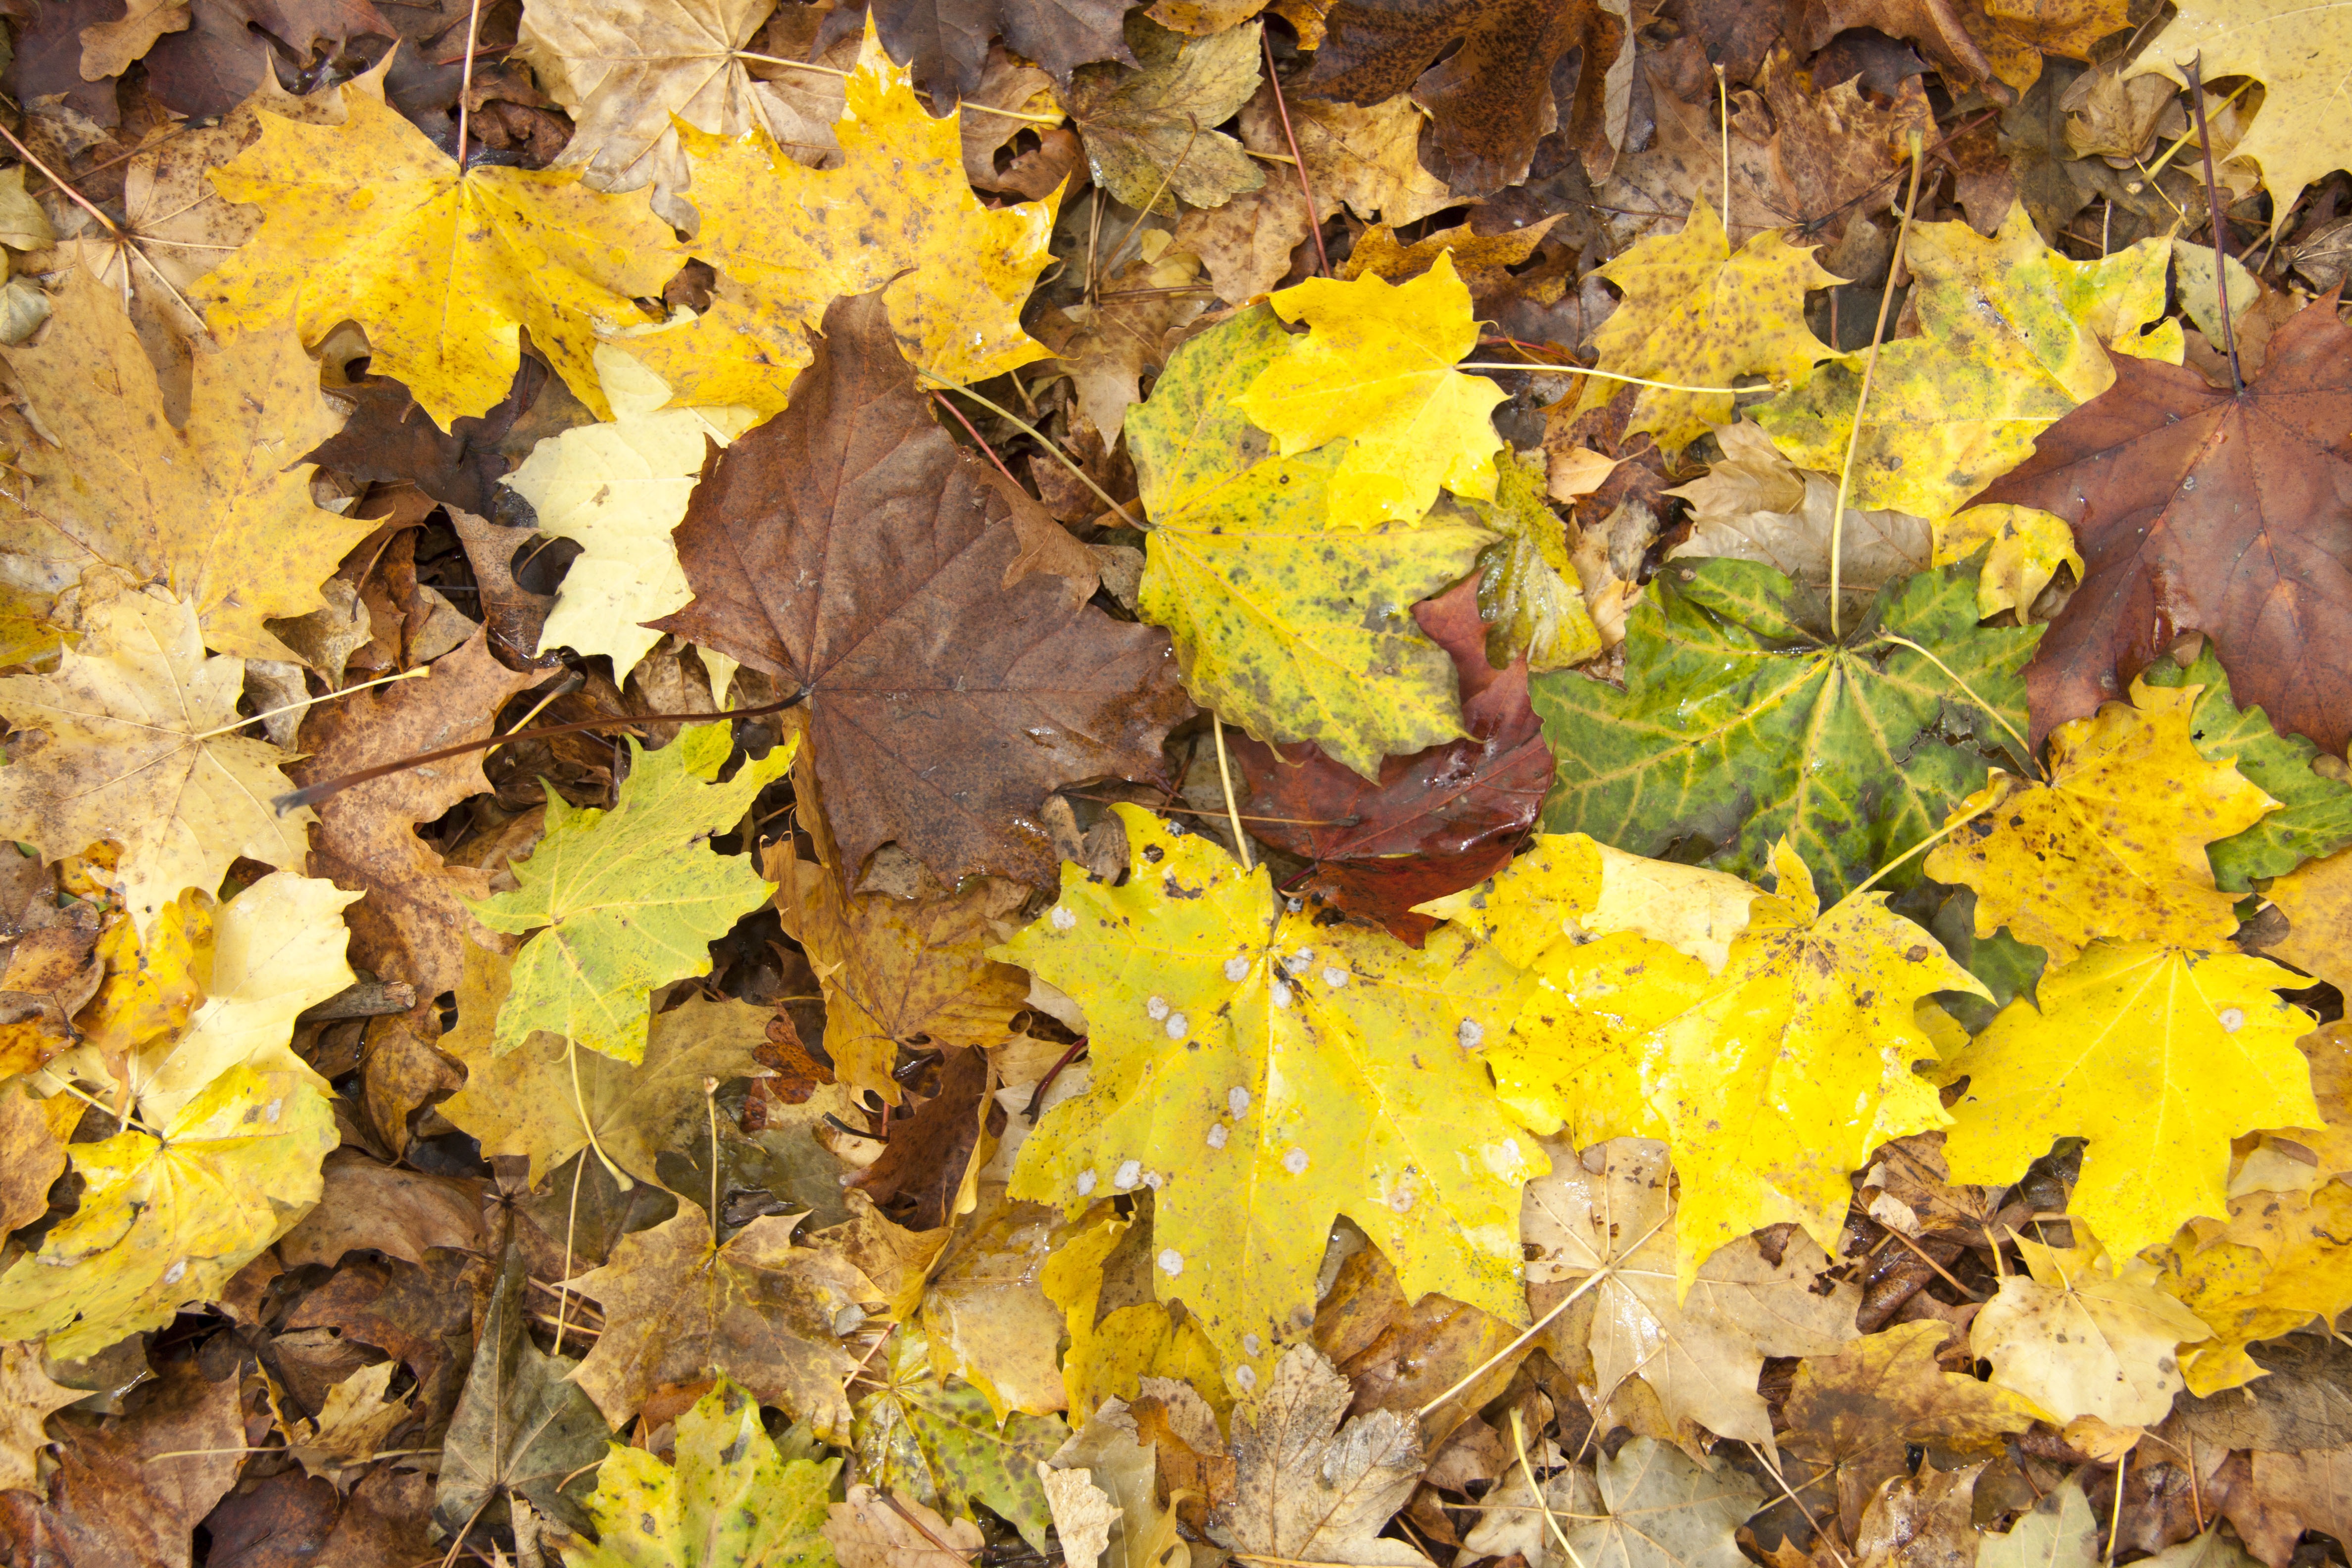
tree, nature, branch, plant, leaf, flower, autumn, patio, yellow, garden, season, maple tree, maple leaf, leaves, deciduous, november, maple leaves, in the free, flowering plant, maidenhair tree, woody plant, land plant